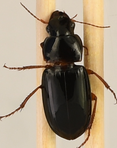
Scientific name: Harpalus paratus
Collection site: North Sterling NEON (STER), plot STER_033